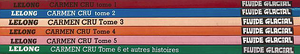
Carmen Cru, tomes 1 à 6.
Carmen Cru est une série de bande dessinée écrite et dessinée par Lelong. Elle a obtenu le Prix RTL de la BD en 1985. Elle est pré-publiée dans le mensuel Fluide glacial depuis le numéro 67 et les albums paraissent aux éditions AUDIE.
Jean-Marc Lelong, né le 1ᵉʳ février 1949 à Tours et mort le 24 février 2004 à Tours, est un dessinateur français de bande dessinée. Il est l'auteur de la série Carmen Cru dans le magazine Fluide glacial.